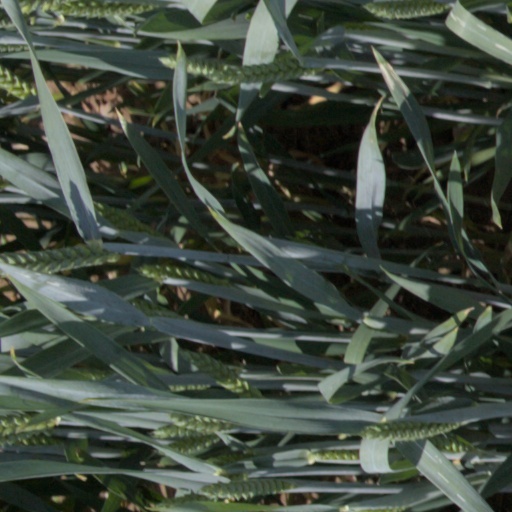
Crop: wheat